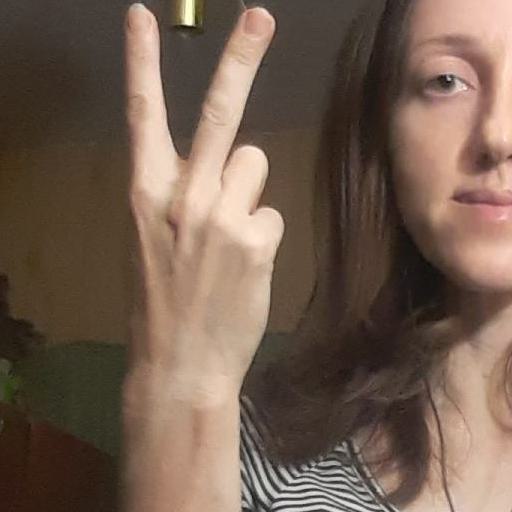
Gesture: peace_inverted